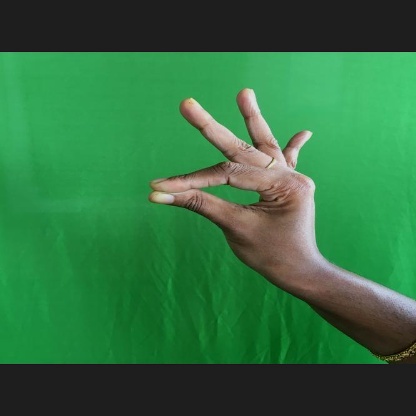
Mudra: Hamsasyam